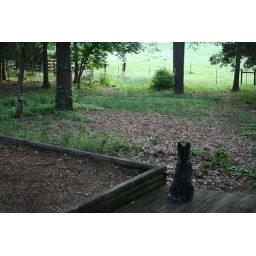
My dog is looking at the geese that are gathered around the small pond in the field just below our house.